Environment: real
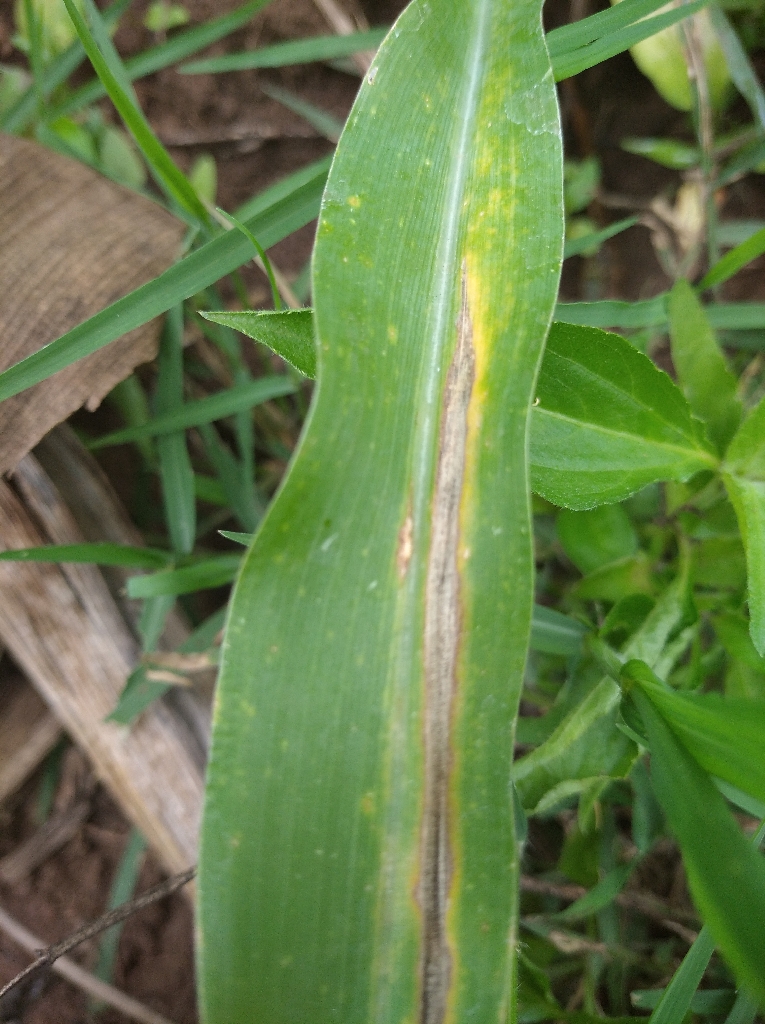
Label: northern_corn_leaf_blight